Unsounded

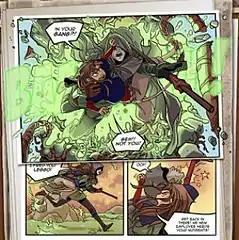

The webcomic makes frequent use of infinite canvas techniques in its pages, such as art that expands past the borders of the page, animation, audio, and integrating the background art and site buttons into the story. Many pages also feature art that "bleeds" across panels and word balloons, giving the art a sense of depth. Characters sometimes break the fourth wall through the use of these infinite canvas techniques, such as stealing objects depicted in the website's header to use in the comic. Notable examples include the background of the website appearing to burn during pages depicting a great fire, and the alt text of site buttons being replaced with in-universe propaganda during the depiction of Roger's Etalarche curse. Additionally, some pages alter the website title to convey additional information. Border-breaking art is accomplished by dividing the webpage into multiple sections for the header, footer, and border columns in HTML, allowing the default images for those sections to be replaced with special art. Animation and audio are integrated through embedded JavaScript.